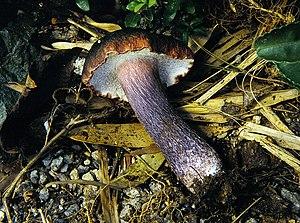
Takatsuki, Osaka, Boletus violaceofuscus(ムラサキヤマドリタケ), (Japon)
Boletus violaceofuscus, de son nom scientifique japonais Murasaki-yamadori-také, traduit en français Cèpe violet ou cèpe brun violacé, est un champignon basidiomycète du genre Boletus, de la famille des Boletaceae. Excellent comestible, très proche du cèpe de Bordeaux, qu'il semble remplacer dans certaines régions de Chine, de Taïwan et du Japon. L'analyse phylogénétique tend à démontrer qu'il s'agit d'une espèce différente, et pas d'une variété.